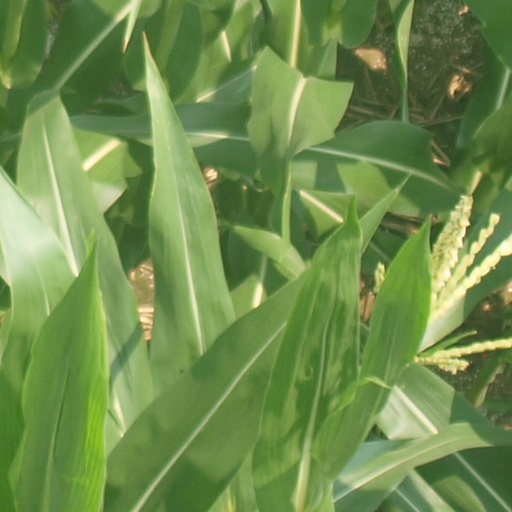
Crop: maize; corn